Budtender

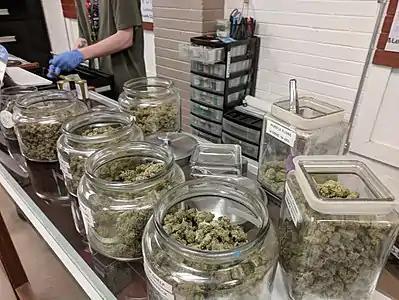
Budtender behind a counter with various cannabis strains, 2018

Budtenders have to be qualified to work in a dispensary and must have a wide range of cannabis knowledge. In order to provide customers with a positive experience at a dispensary, budtenders need to demonstrate their knowledge of strains, cannabis products and medical use. They need to know the characteristics of each strain of cannabis they sell, based on their taste, smell and effects. If a customer were to ask about a specific strain that the dispensary does not have, a budtender should be able to recommend a similar strain with their broad understanding of cannabis in terms of the attributes of the customer’s original request. A budtender should also be able to adhere to the necessity for a medical marijuana user. Their ability to understand the medical circumstances of certain strains is critical and essential for the safety of the customer. Budtenders may stay aware of cannabis trends by checking social media and industry blogs.